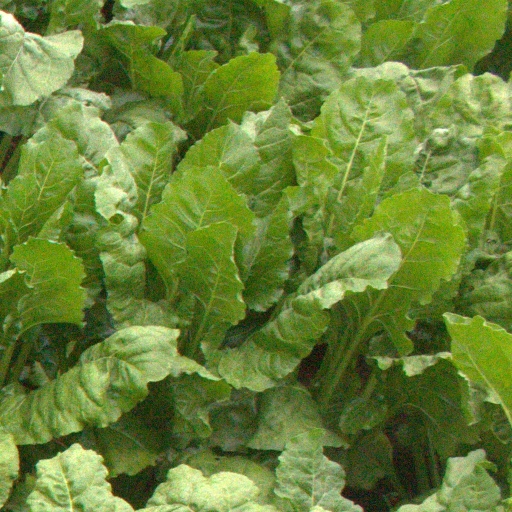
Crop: sugar beet